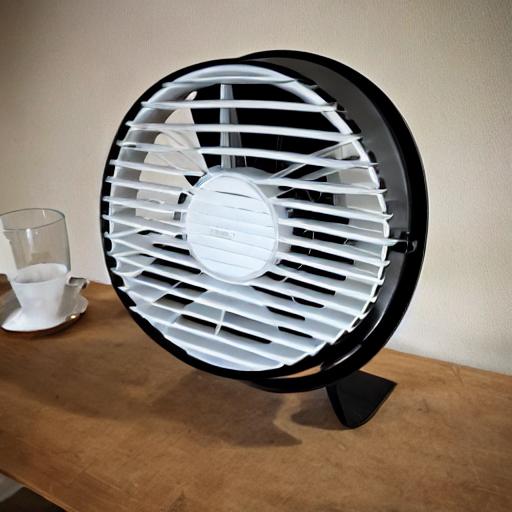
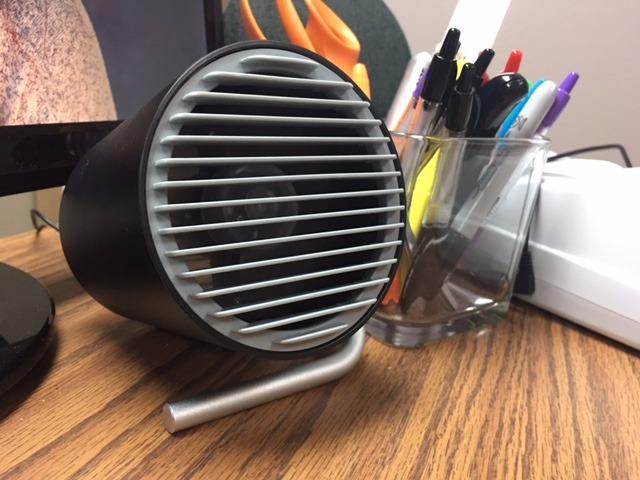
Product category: fan
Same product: no